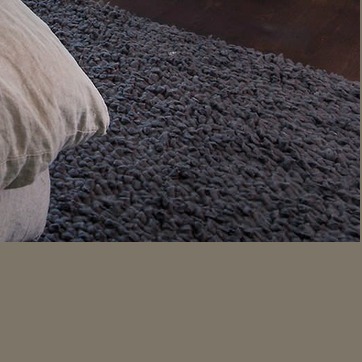
Material: carpet